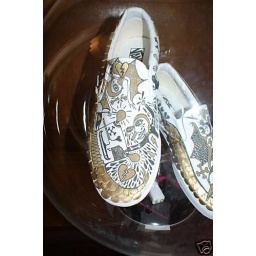
my custom vans shoes for the teenagekicks 2008 charity event. these custom vans have over 200 hand cut gold feathers each.